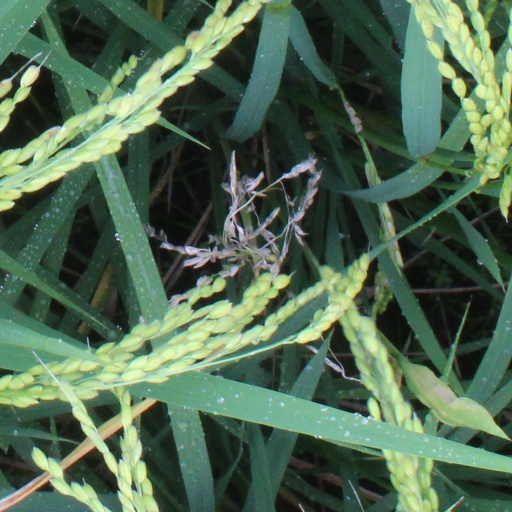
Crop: rice